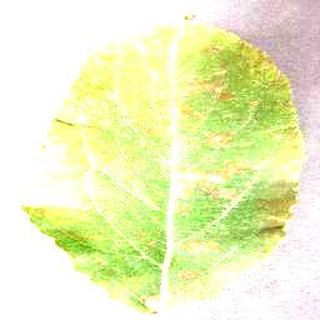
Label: apple_cedar_apple_rust